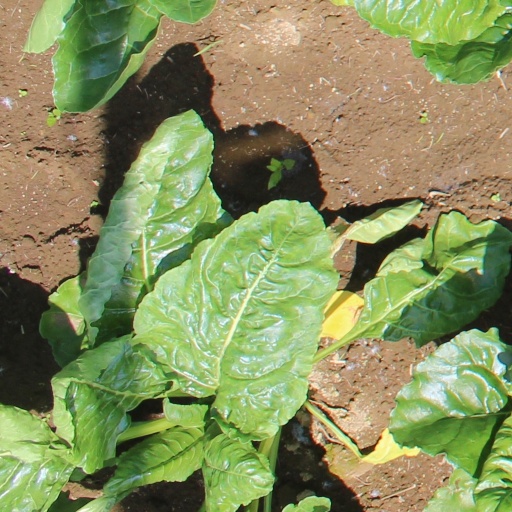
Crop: sugar beet